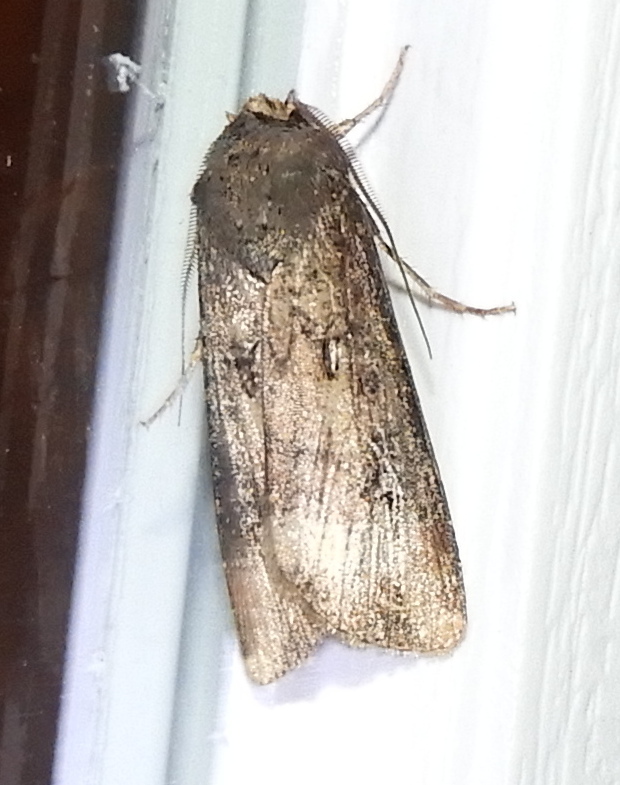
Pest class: cutworms